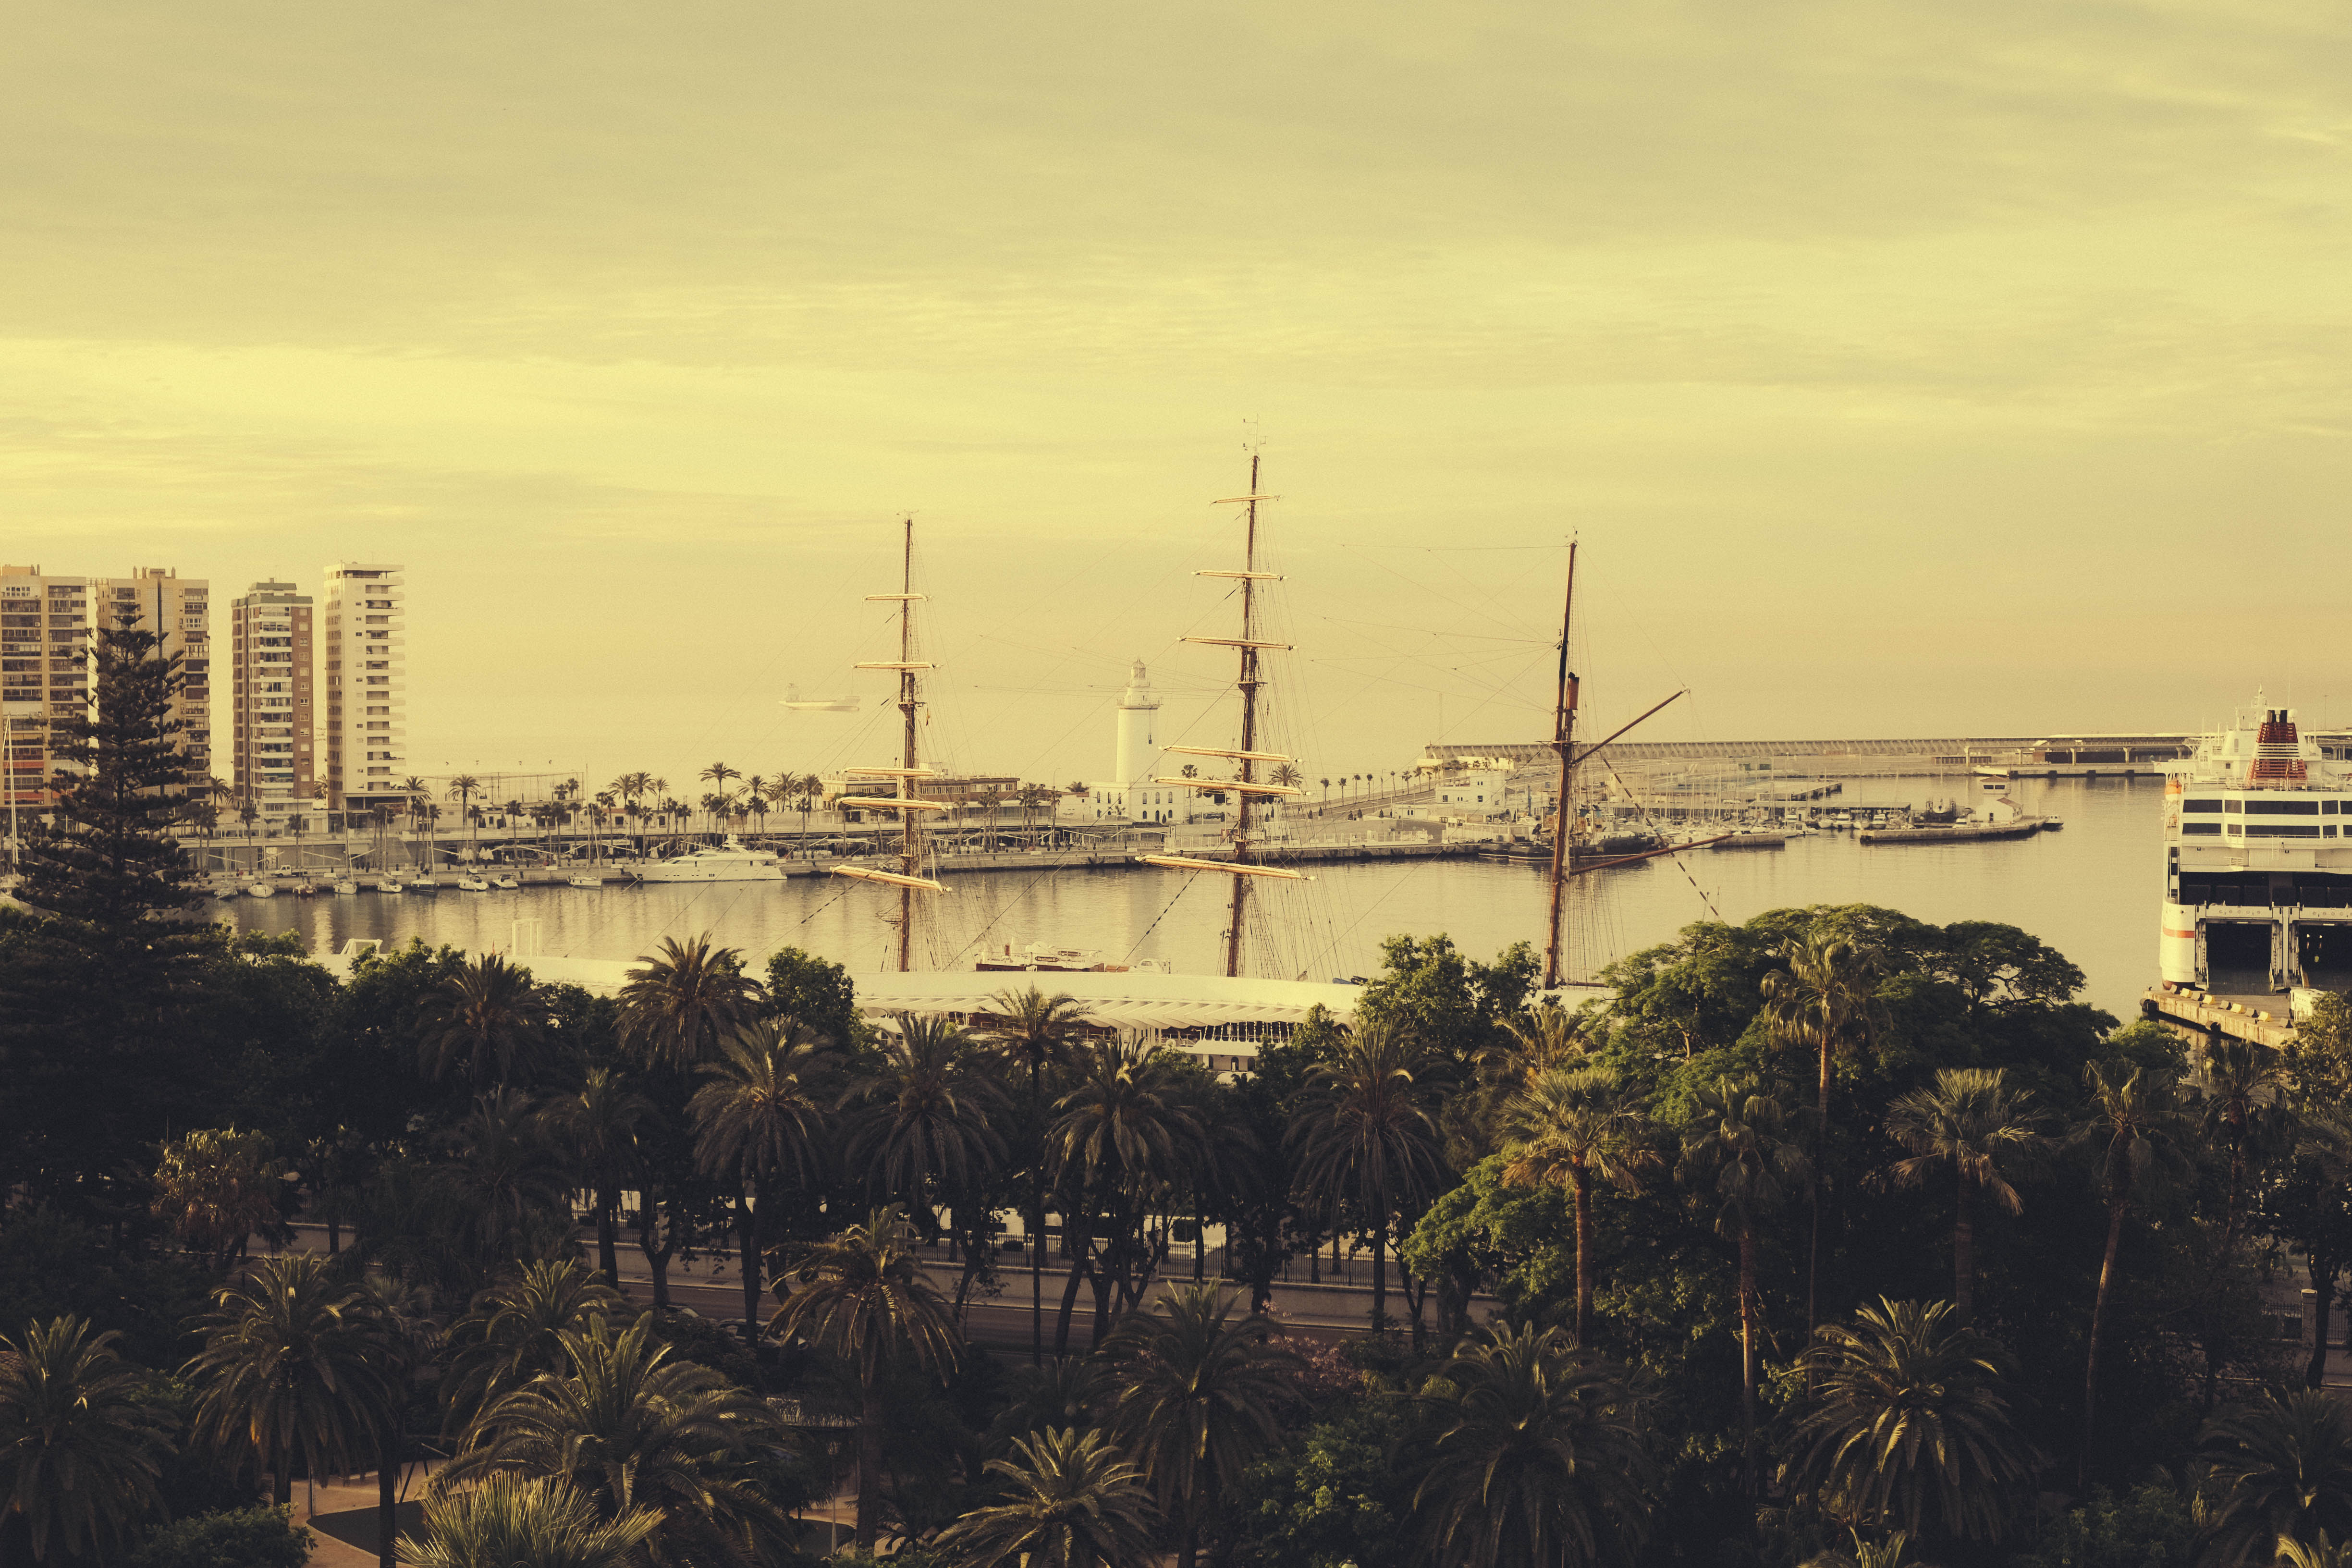
sea, coast, horizon, dock, sunset, skyline, morning, dawn, city, cityscape, dusk, evening, reflection, tower, bay, andalusia, malaga, urban area, human settlement